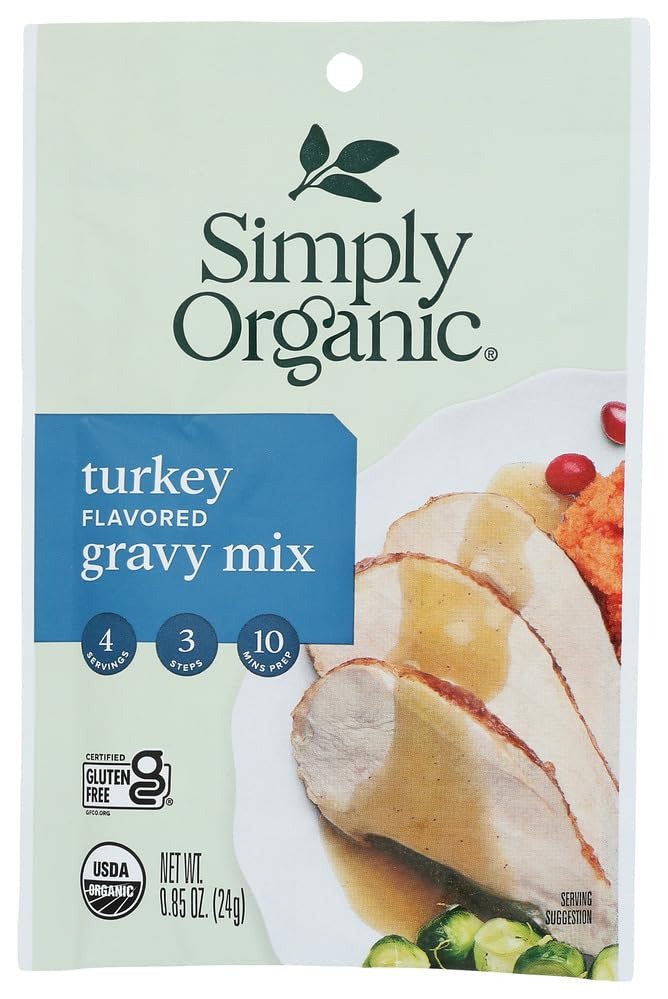
Item Name: Simply Organic MIX GRAVY RSTD TURKEY ORG, 0.85 Oz, Pack of 12
Bullet Point: Simply Organic MIX GRAVY RSTD TURKEY ORG, 0.85 Oz, Pack of 12
Value: 10.2
Unit: Ounce

Price: 37.04